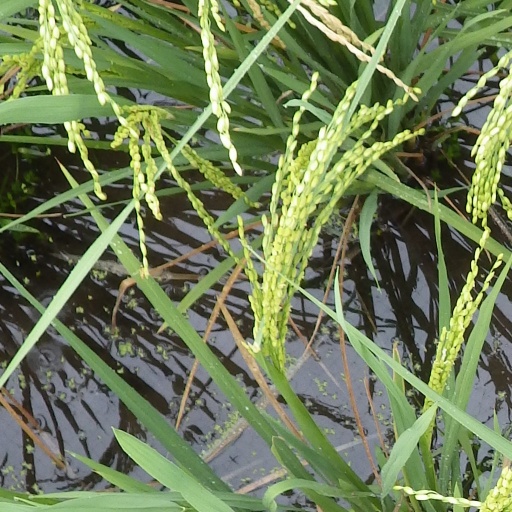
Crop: rice